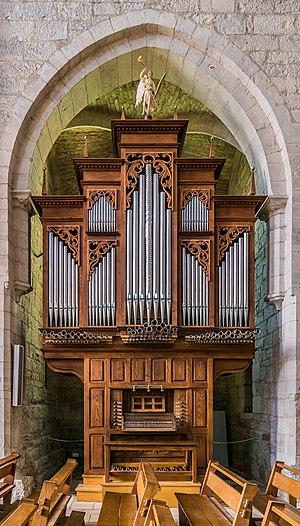
L'église du Saint-Sépulcre de Villeneuve est une église située à Villeneuve, en France.